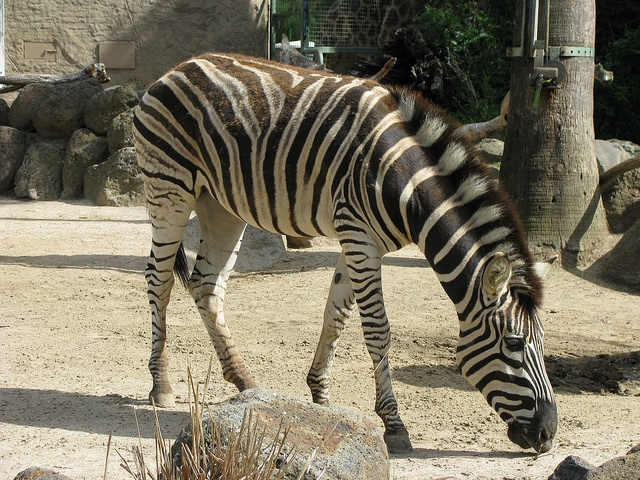
The zebra is standing alone outside looking for food.
Large zebra reaching its face down to the ground.
A zebra grazing while surrounded by trees, rocks and dirt.
a zebra walks around a sand area sniffing the ground
A lone zebra is standing in the dirt